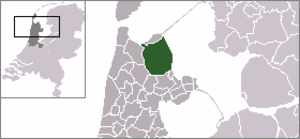
Middenmeer est une ville de la province de Hollande-Septentrionale aux Pays-Bas. Elle fait partie de la commune de Hollands Kroon. Elle est située à environ 18 km au nord d'Hoorn.
Kreileroord est un village de la province de Hollande-Septentrionale aux Pays-Bas. Elle fait partie de la commune de Hollands Kroon. Elle est située à environ 21 km au nord d'Hoorn.
Wieringermeer est une ancienne commune et un polder situé dans la province de la Hollande-Septentrionale. La superficie était de 309,37 km² dont 102,70 km² d’eau. Elle correspond exactement au Wieringermeerpolder.